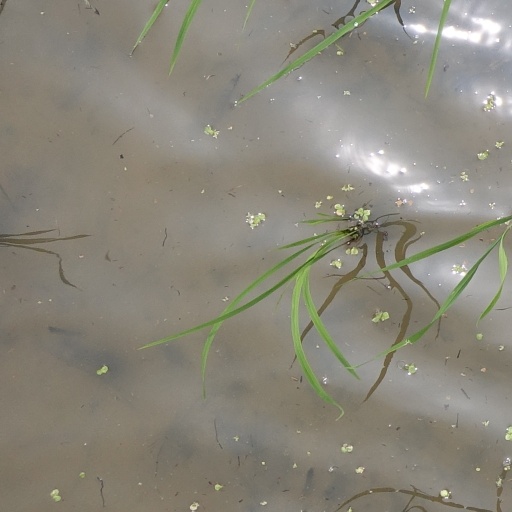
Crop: rice